Ferryside

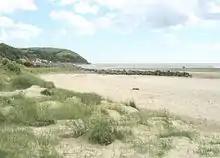
Ferryside Beach

The Ferryside Lifeboat was first established in 1835, 11 years after Sir William Hillary founded a national lifeboat service which subsequently became the Royal National Lifeboat Institution (RNLI). Ferryside Lifeboat Station was run by the RNLI until 1960, and was re-established as an independent service in 1966, one of more than 80 such stations around Britain and Ireland. It is now part of St John Cymru, the ambulance charity, and is launched by HM Coastguard in response to ’999′ calls and distress calls on VHF CH16. With the second largest tidal rise and fall in the world making the local waters hostile, the lifeboat is available 24 hours a day throughout the year. It is staffed by local volunteers who rely on donations to the service for its funding.